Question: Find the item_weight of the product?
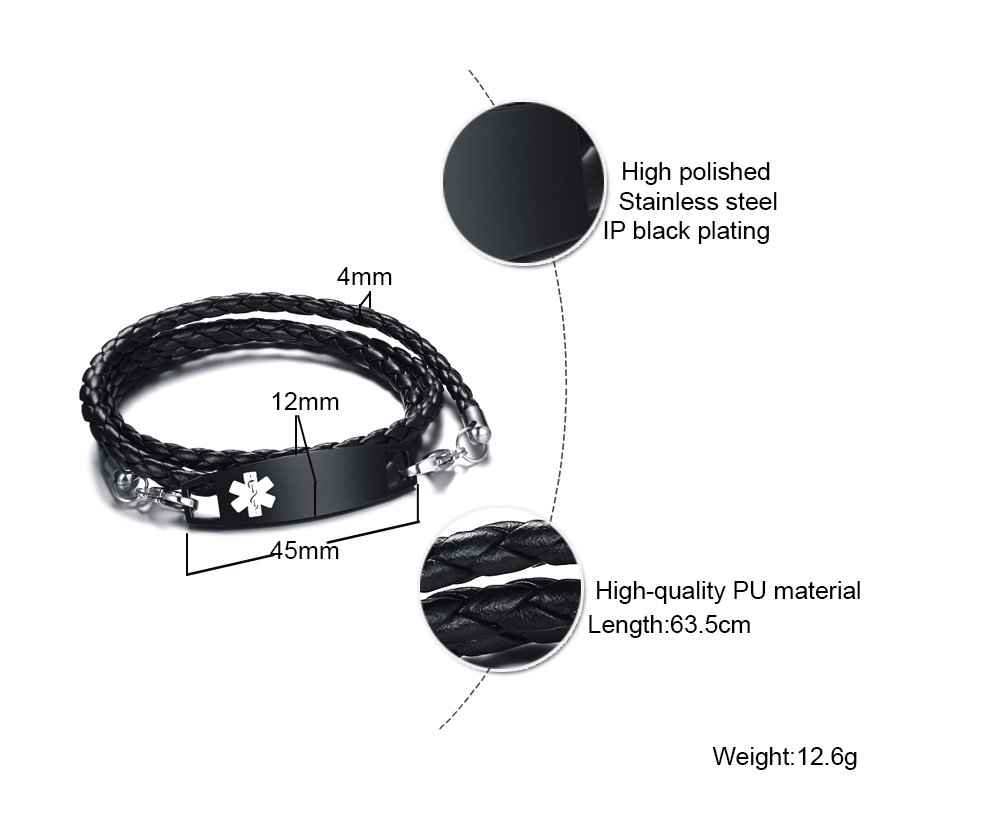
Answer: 12.6 gram